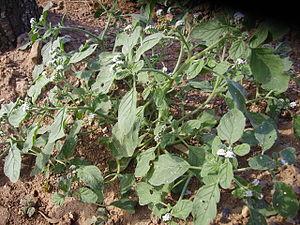
L'Héliotrope d'Europe, ou Héliotrope commun est une espèce de plantes de la famille des Boraginacées.